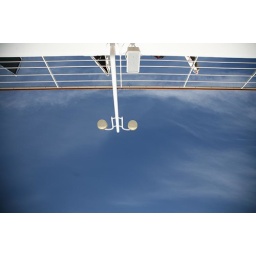
one day i got to lay in a teak lounge chair in my bikini